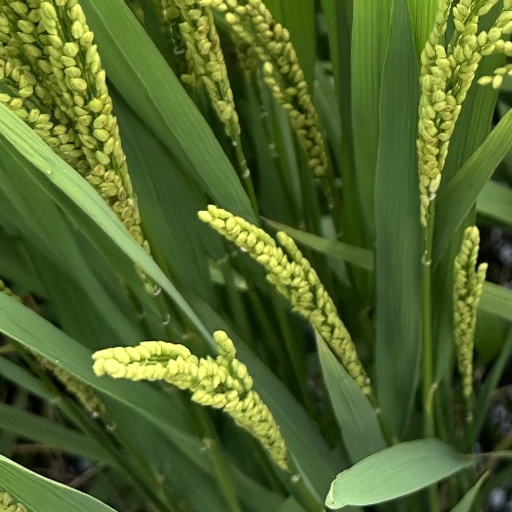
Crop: rice